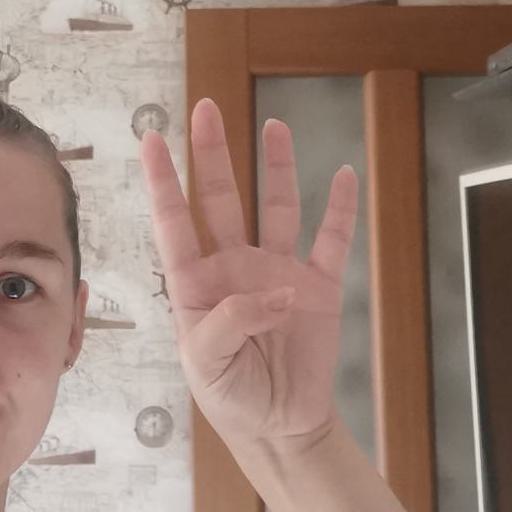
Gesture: four